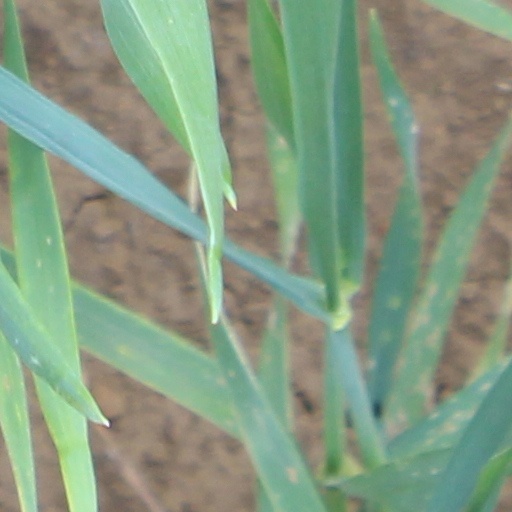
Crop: wheat